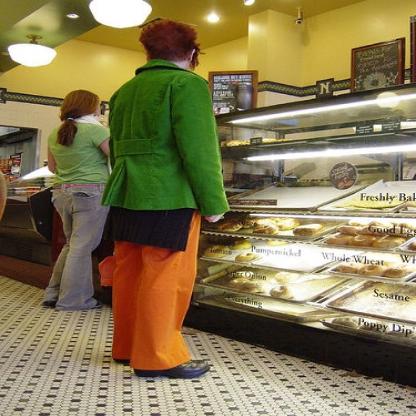
Scene: Indoor